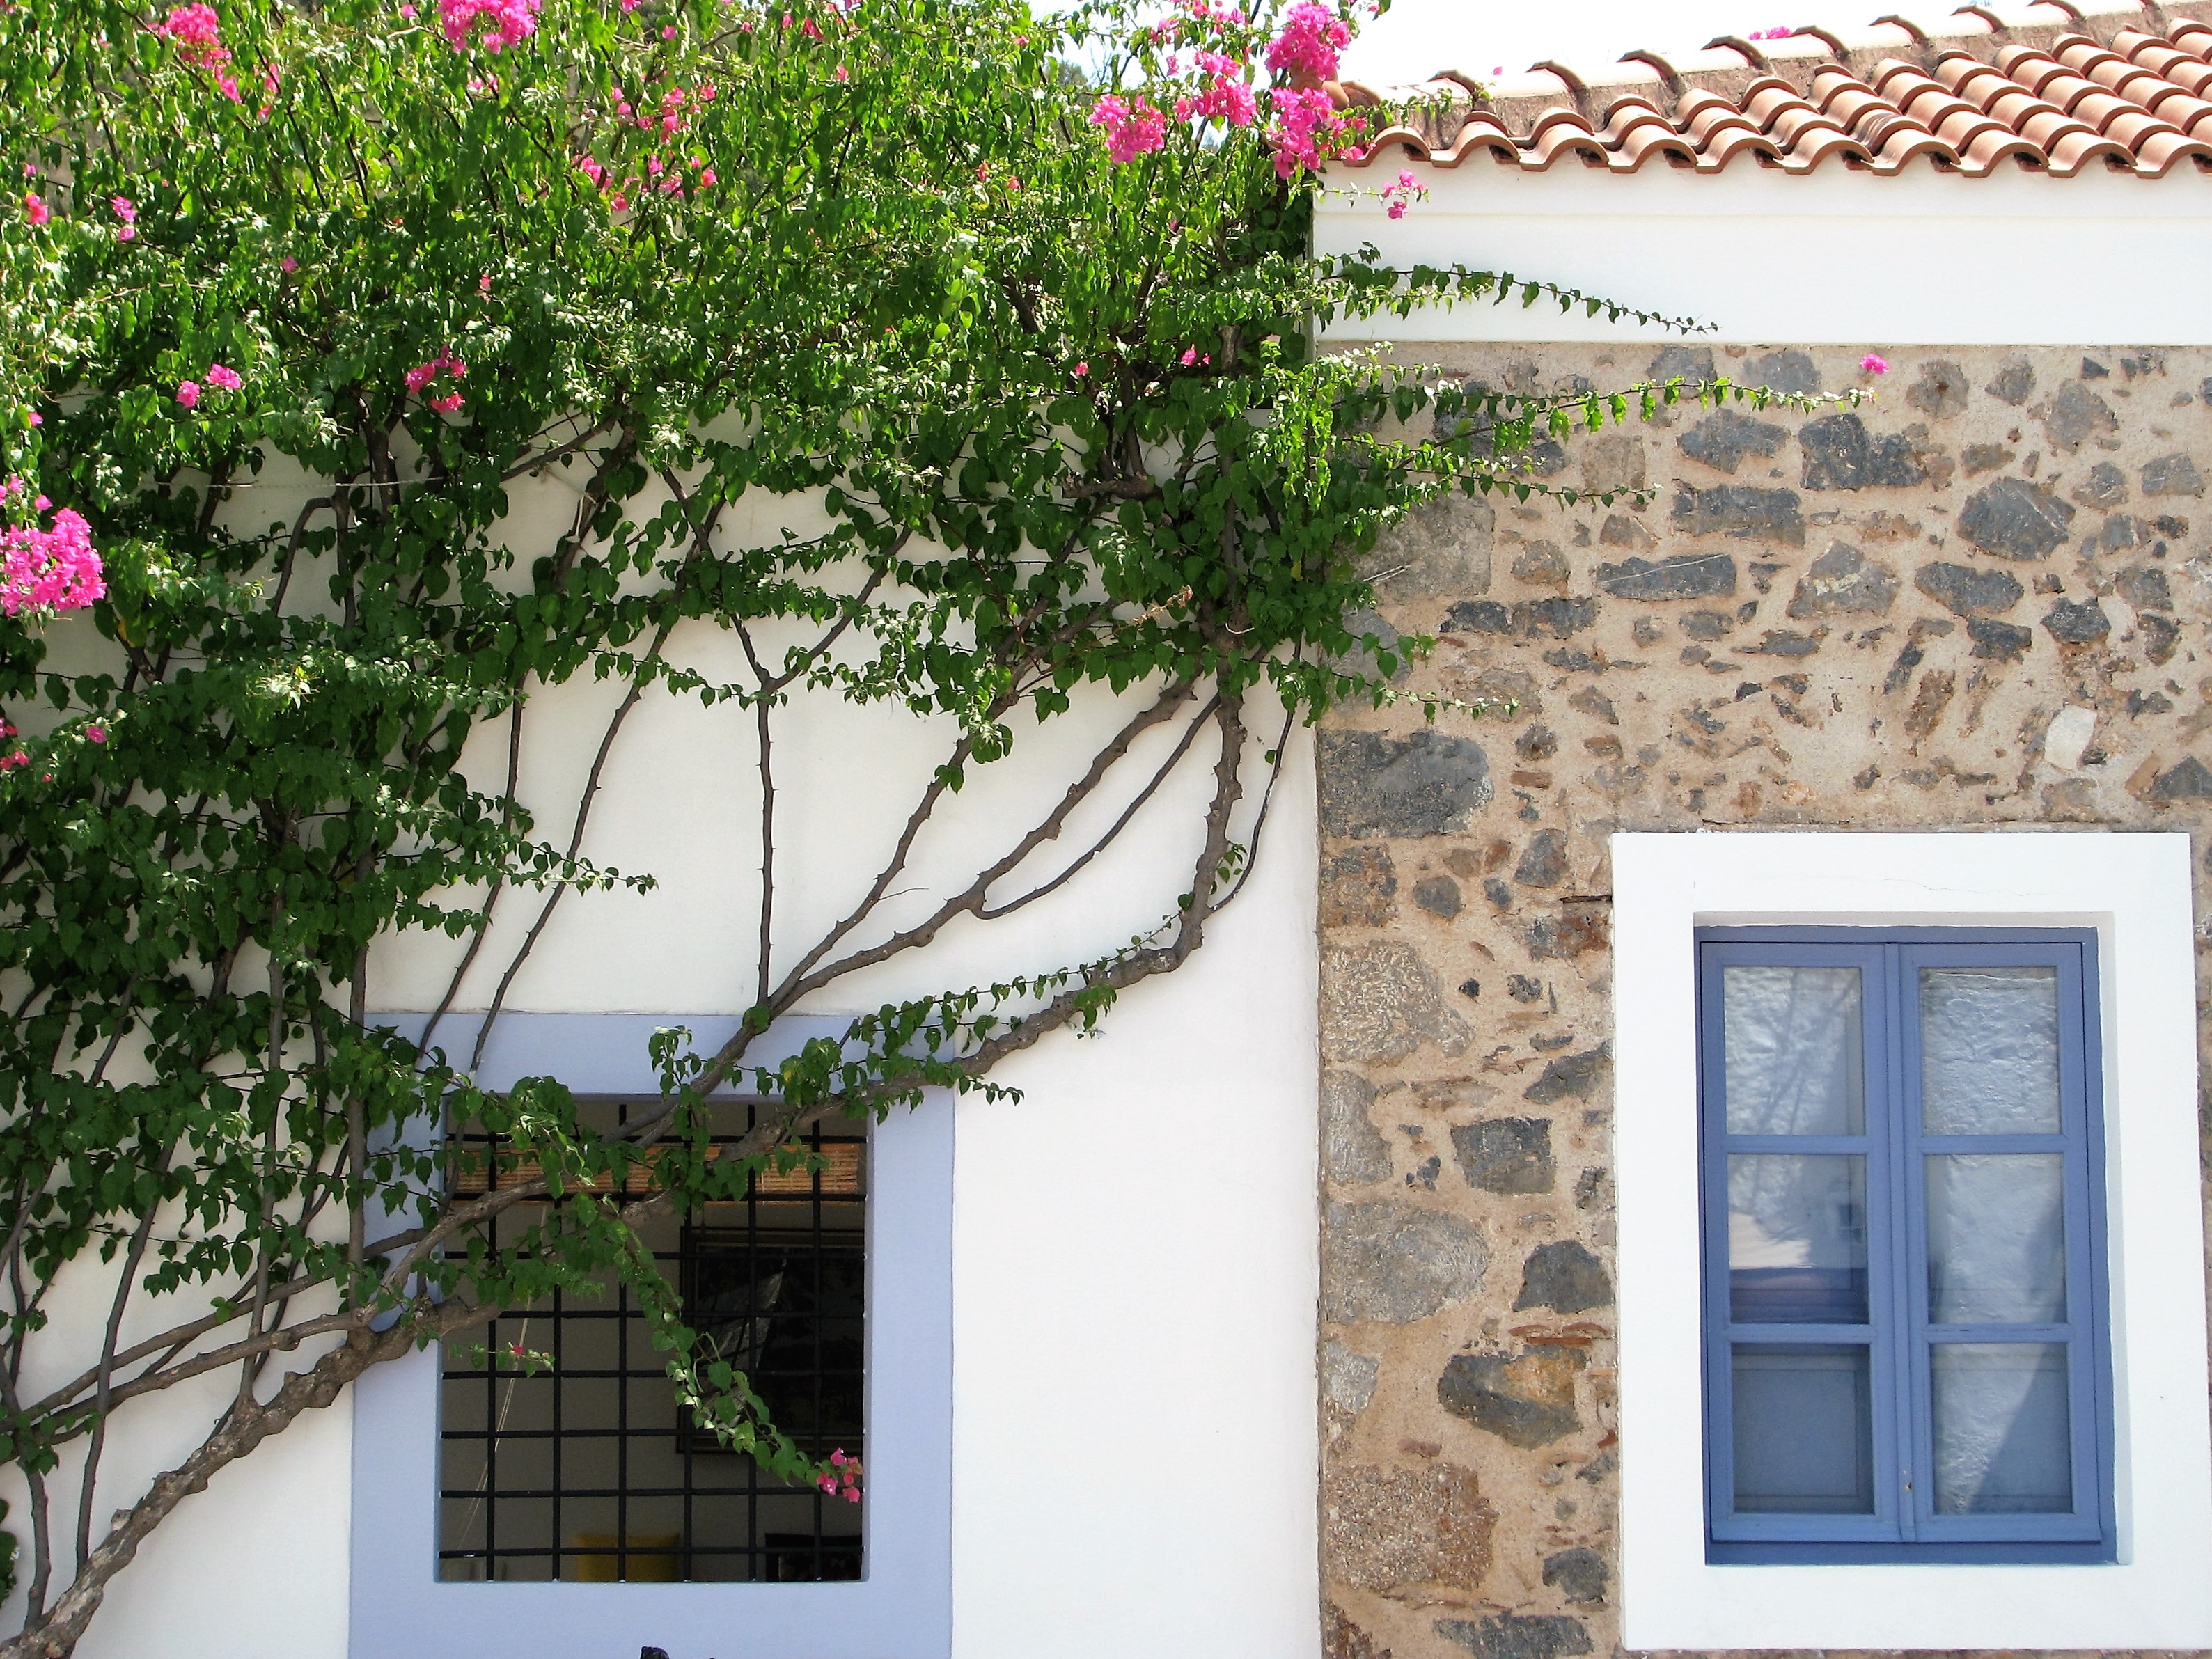
plant, flower, window, home, wall, balcony, cottage, facade, property